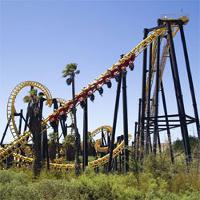
Weather: sun or clear